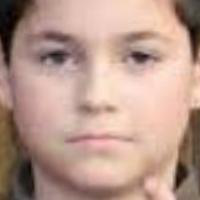
Age group: age 01-10